Tomás Álvarez de Acevedo

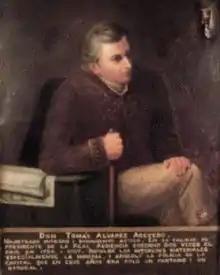
Tomás Antonio Álvarez de Acevedo Ordaz

Tomás Antonio Álvarez de Acevedo Ordaz was a Spanish colonial administrator who twice served as "interim" Royal Governor of Chile, first in 1780 and again between 1787 and 1788.